Hickman baronets

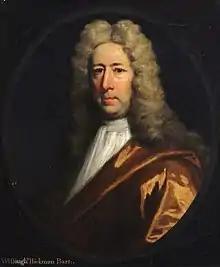
Sir Willoughby Hickman, 3rd Baronet

There have been two Baronetcies created for persons with the surname Hickman, one in the Baronetage of England and one in the Baronetage of the United Kingdom.